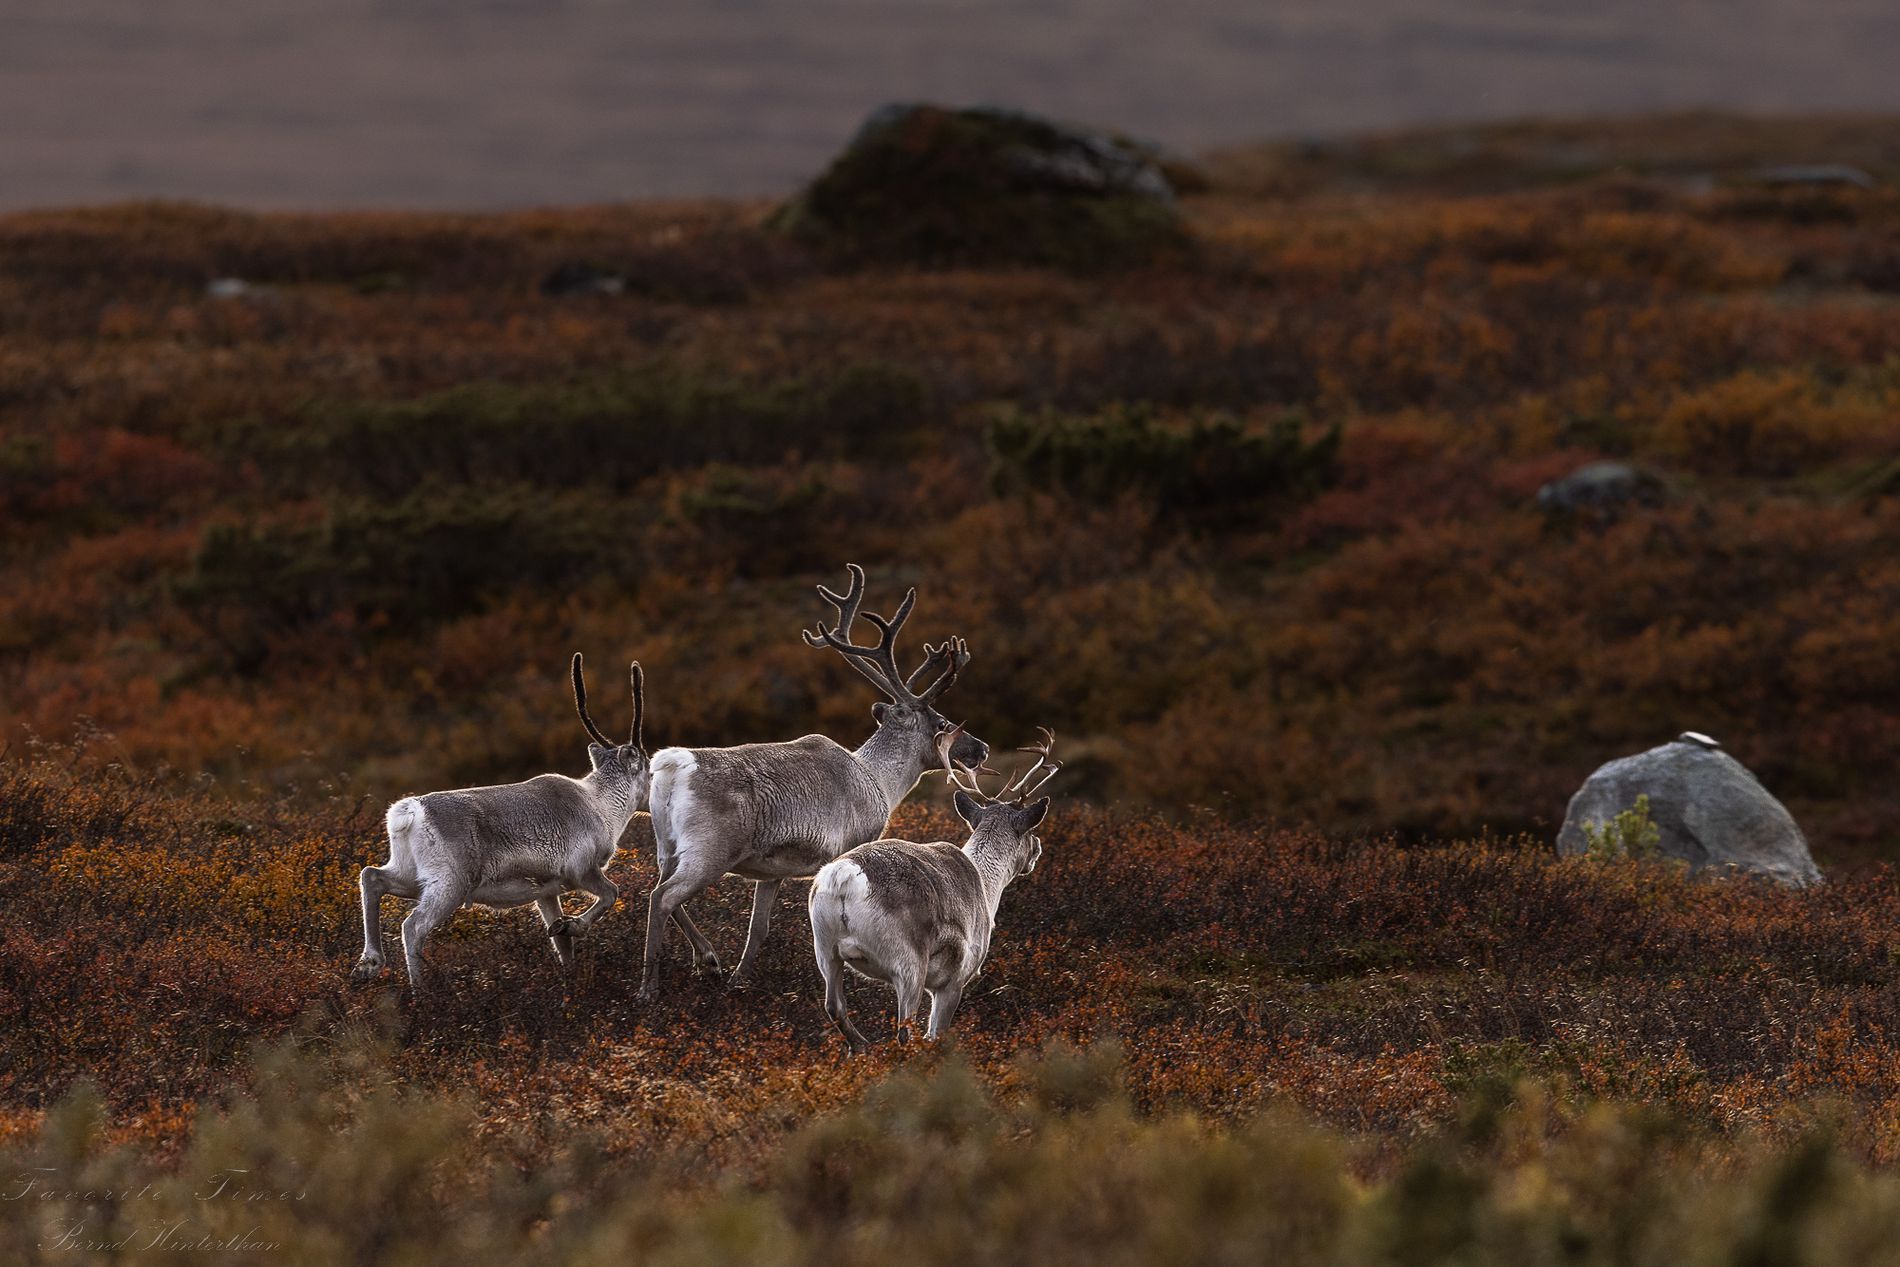
Ringtones in the Heart of the Wild Meadow
Three reindeer move quietly across a wild meadow in autumn colors against a background of mist and rocky hills.
The image shows three reindeer moving calmly across a wild autumnal meadow against a background of misty, rocky hills. The shot was taken from a low, side angle, which places the animals in the foreground. The lighting is natural, and the colors are warm autumnal. The background is misty, creating a calming atmosphere.
Labels: Animal, Deer, Mammal, Wildlife, Field, Grassland, Nature, Outdoors, Antelope, Elk, Land, Antler, Tundra, Countryside, Farm, Pasture, Rural, Grazing, background, Wild meadow, Rock, Reindeer
Camera: Canon Canon EOS R5
Lens: EF600mm f/4L IS II USM, Canon EF 600mm f/4.0L IS II USM
Aperture: F5
Exposure: 1/400 sec
ISO: 200
Focal length: 600.0 mm